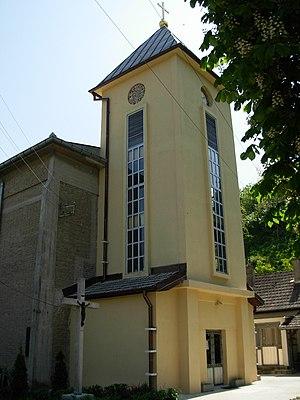
Beočin est une ville et une municipalité de Serbie. Situées dans la province autonome de Voïvodine, elles font partie du district de Bačka méridionale. Au recensement de 2011, la ville comptait 7 839 habitants et la municipalité dont elle est le centre 15 726.
Le diocèse de Syrmie est un diocèse catholique de rite romain ; il est situé en Serbie. Son siège est situé à Sremska Mitrovica, dans la province de Voïvodine. Il est actuellement administré par l'évêque Đuro Gašparović